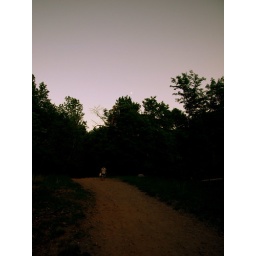
There is a small white ball in the sky